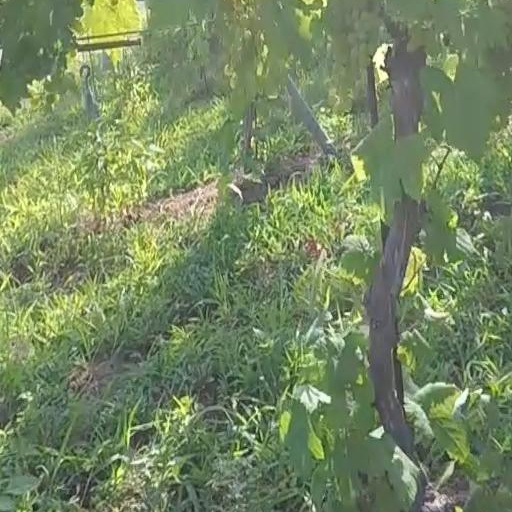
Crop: grape